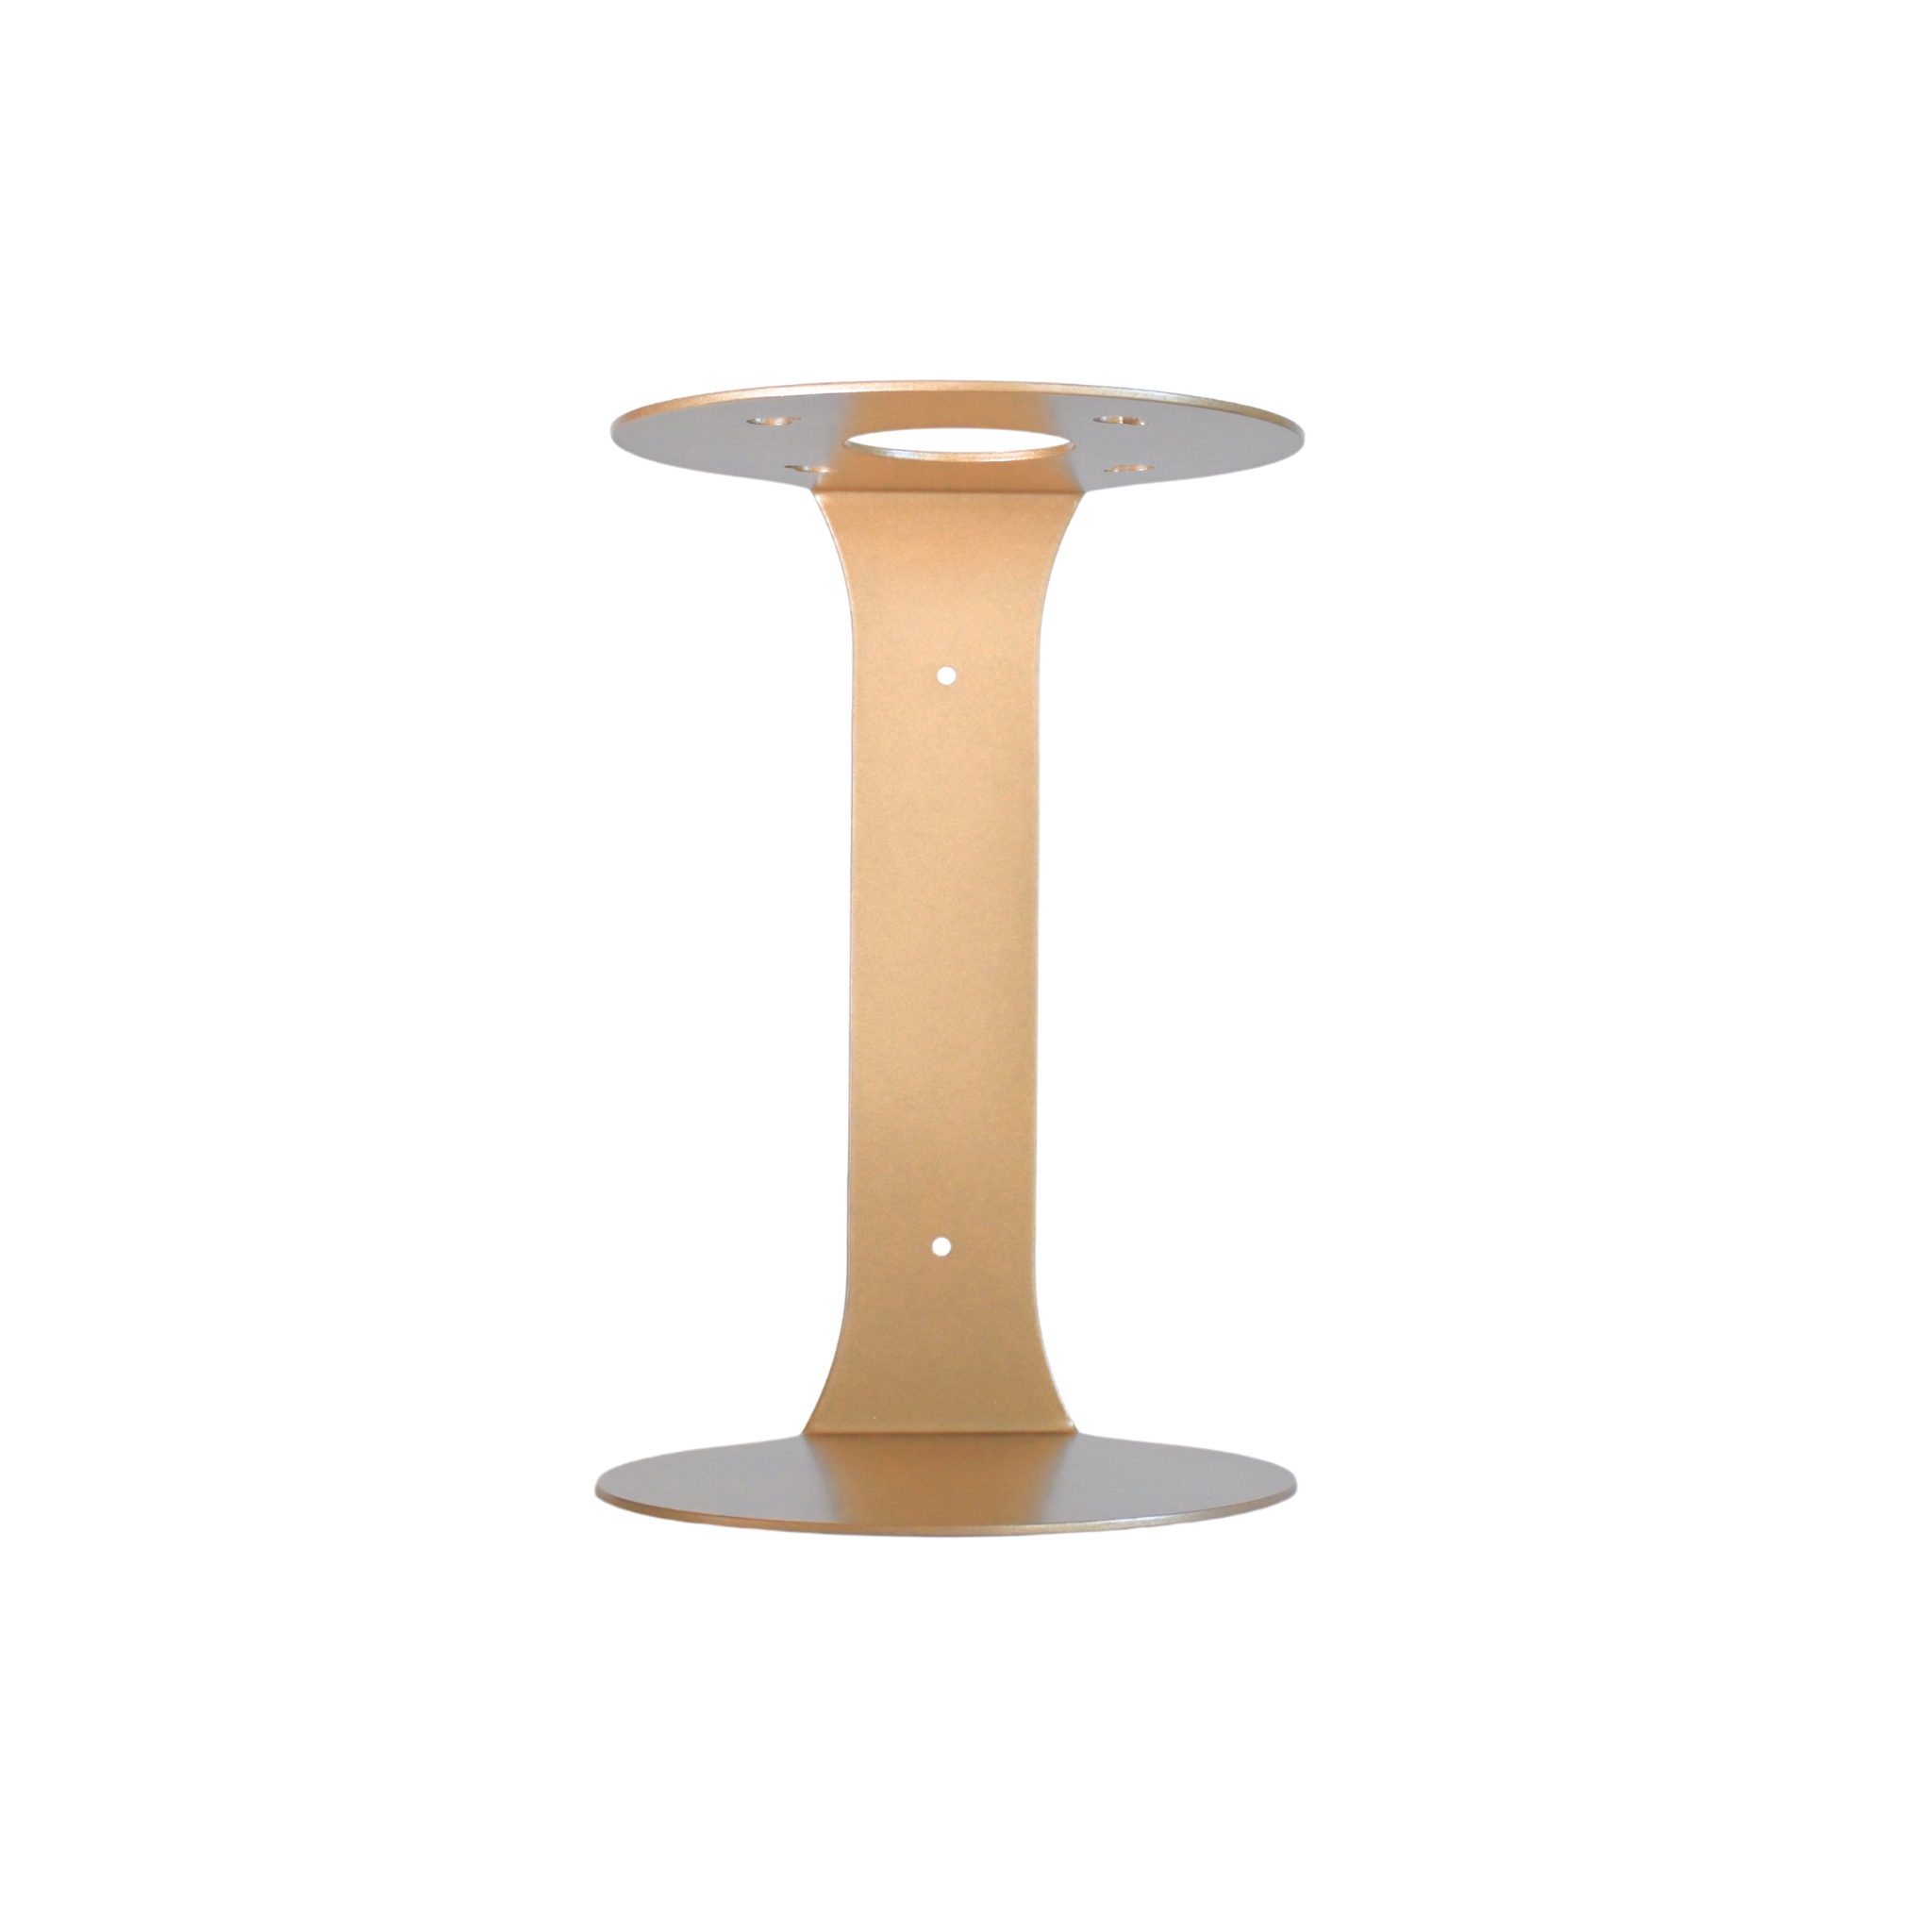
Yoga Mat Tube Wall Bracket | Gold
Brand: Mache
The Homi Wall Bracket fastens easily to the eco-friendly Homi Yoga Mat Tube and accommodates yoga blocks, books and straps, all neatly organized in one convenient and inspiring place. No more tripping over your yoga props! Select a stunning designer combination that not only acts as functionally efficient yoga/fitness storage, but sustainable home decor too. NOTE: The Homi Yoga Mat Tube , and Balsa Wood Yoga Blocks are sold separately.
Category: Sporting Goods > Fitness & General Exercise Equipment > Yoga & Pilates > Yoga Mat Bags & Straps